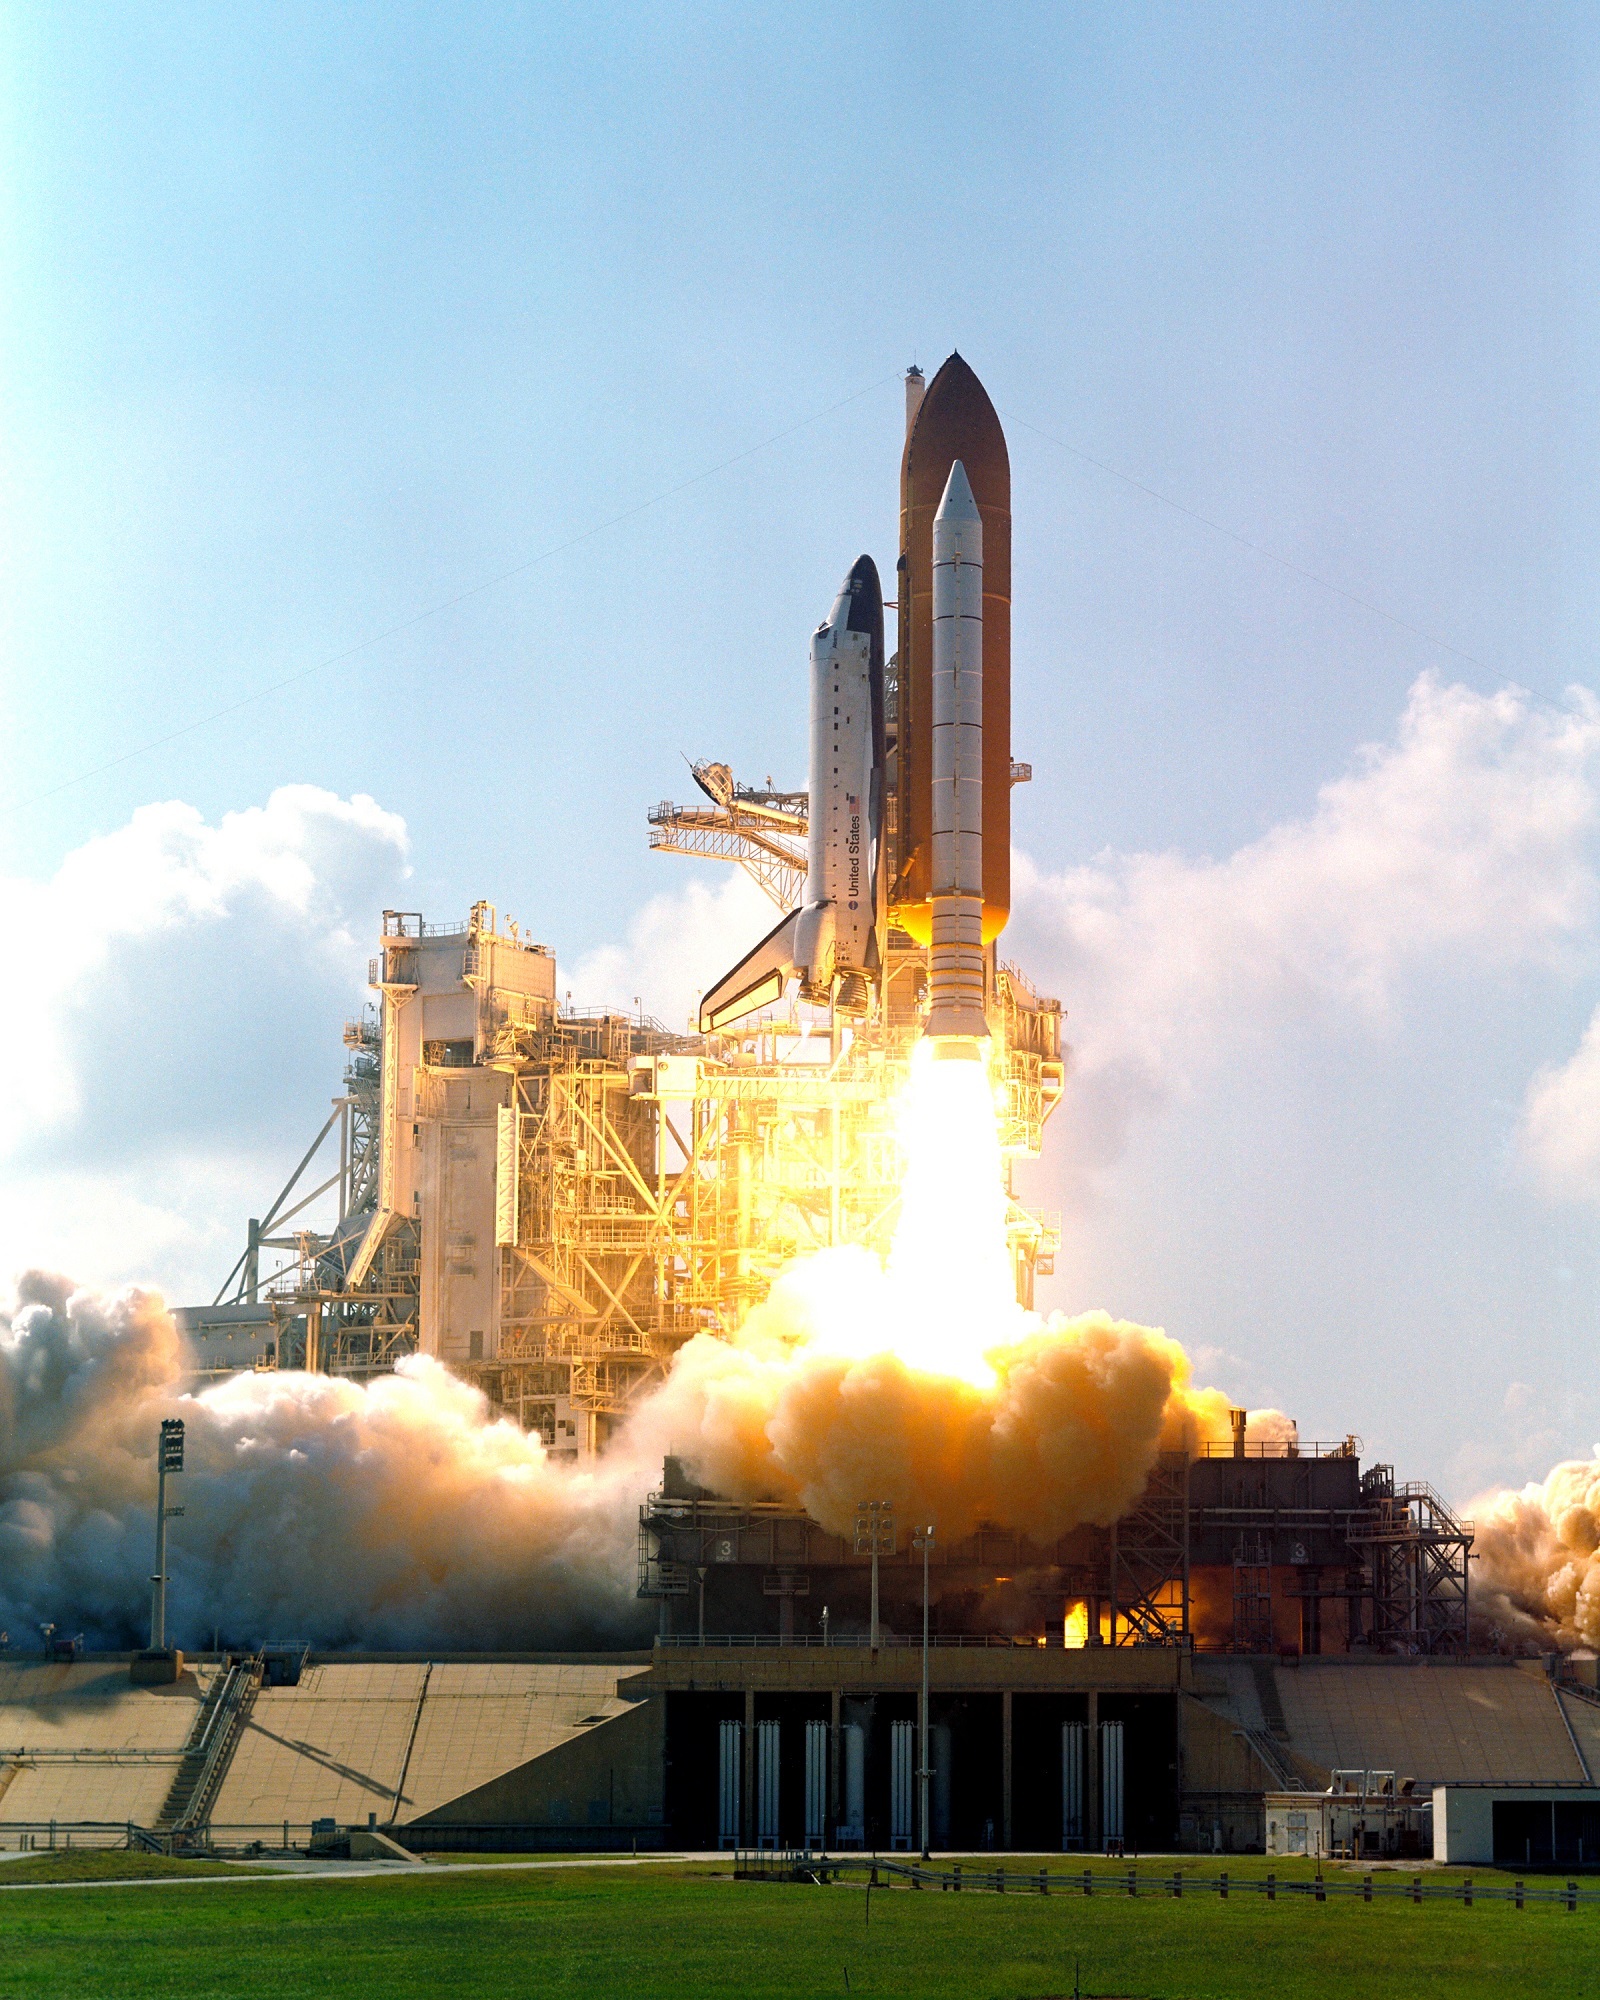
sky, vehicle, flight, industry, rocket, mission, energy, launch, rockets, exploration, spaceship, astronauts, spacecraft, orbit, liftoff, blast off, atlantis space shuttle, atmosphere of earth